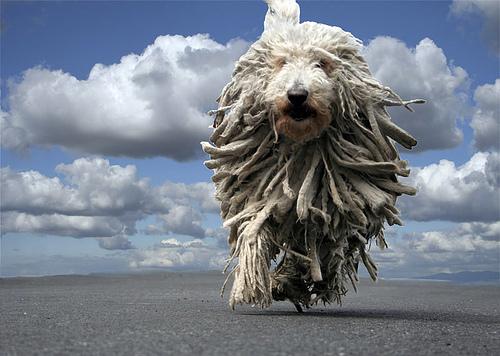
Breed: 318-n000115-komondor